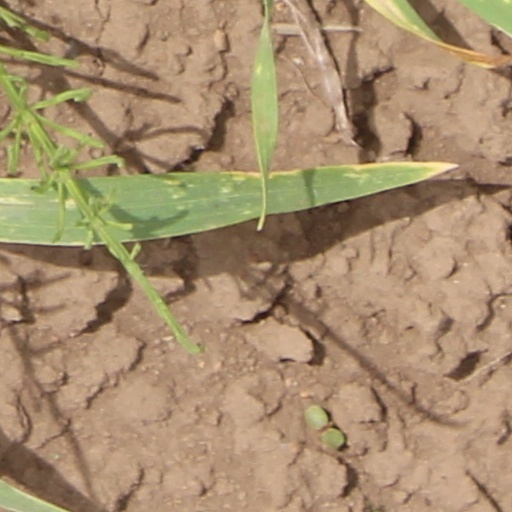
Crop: wheat